Josef Michl

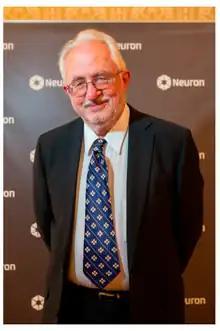
Michl in 2016

Michl was born in Prague, which was then the capital of the short-lived Second Czechoslovak Republic (1938–1939), on 12 March 1939. This was a few days before Nazi Germany incorporated Prague and the rest of the Czech part of the country as the protectorate of Bohemia and Moravia.